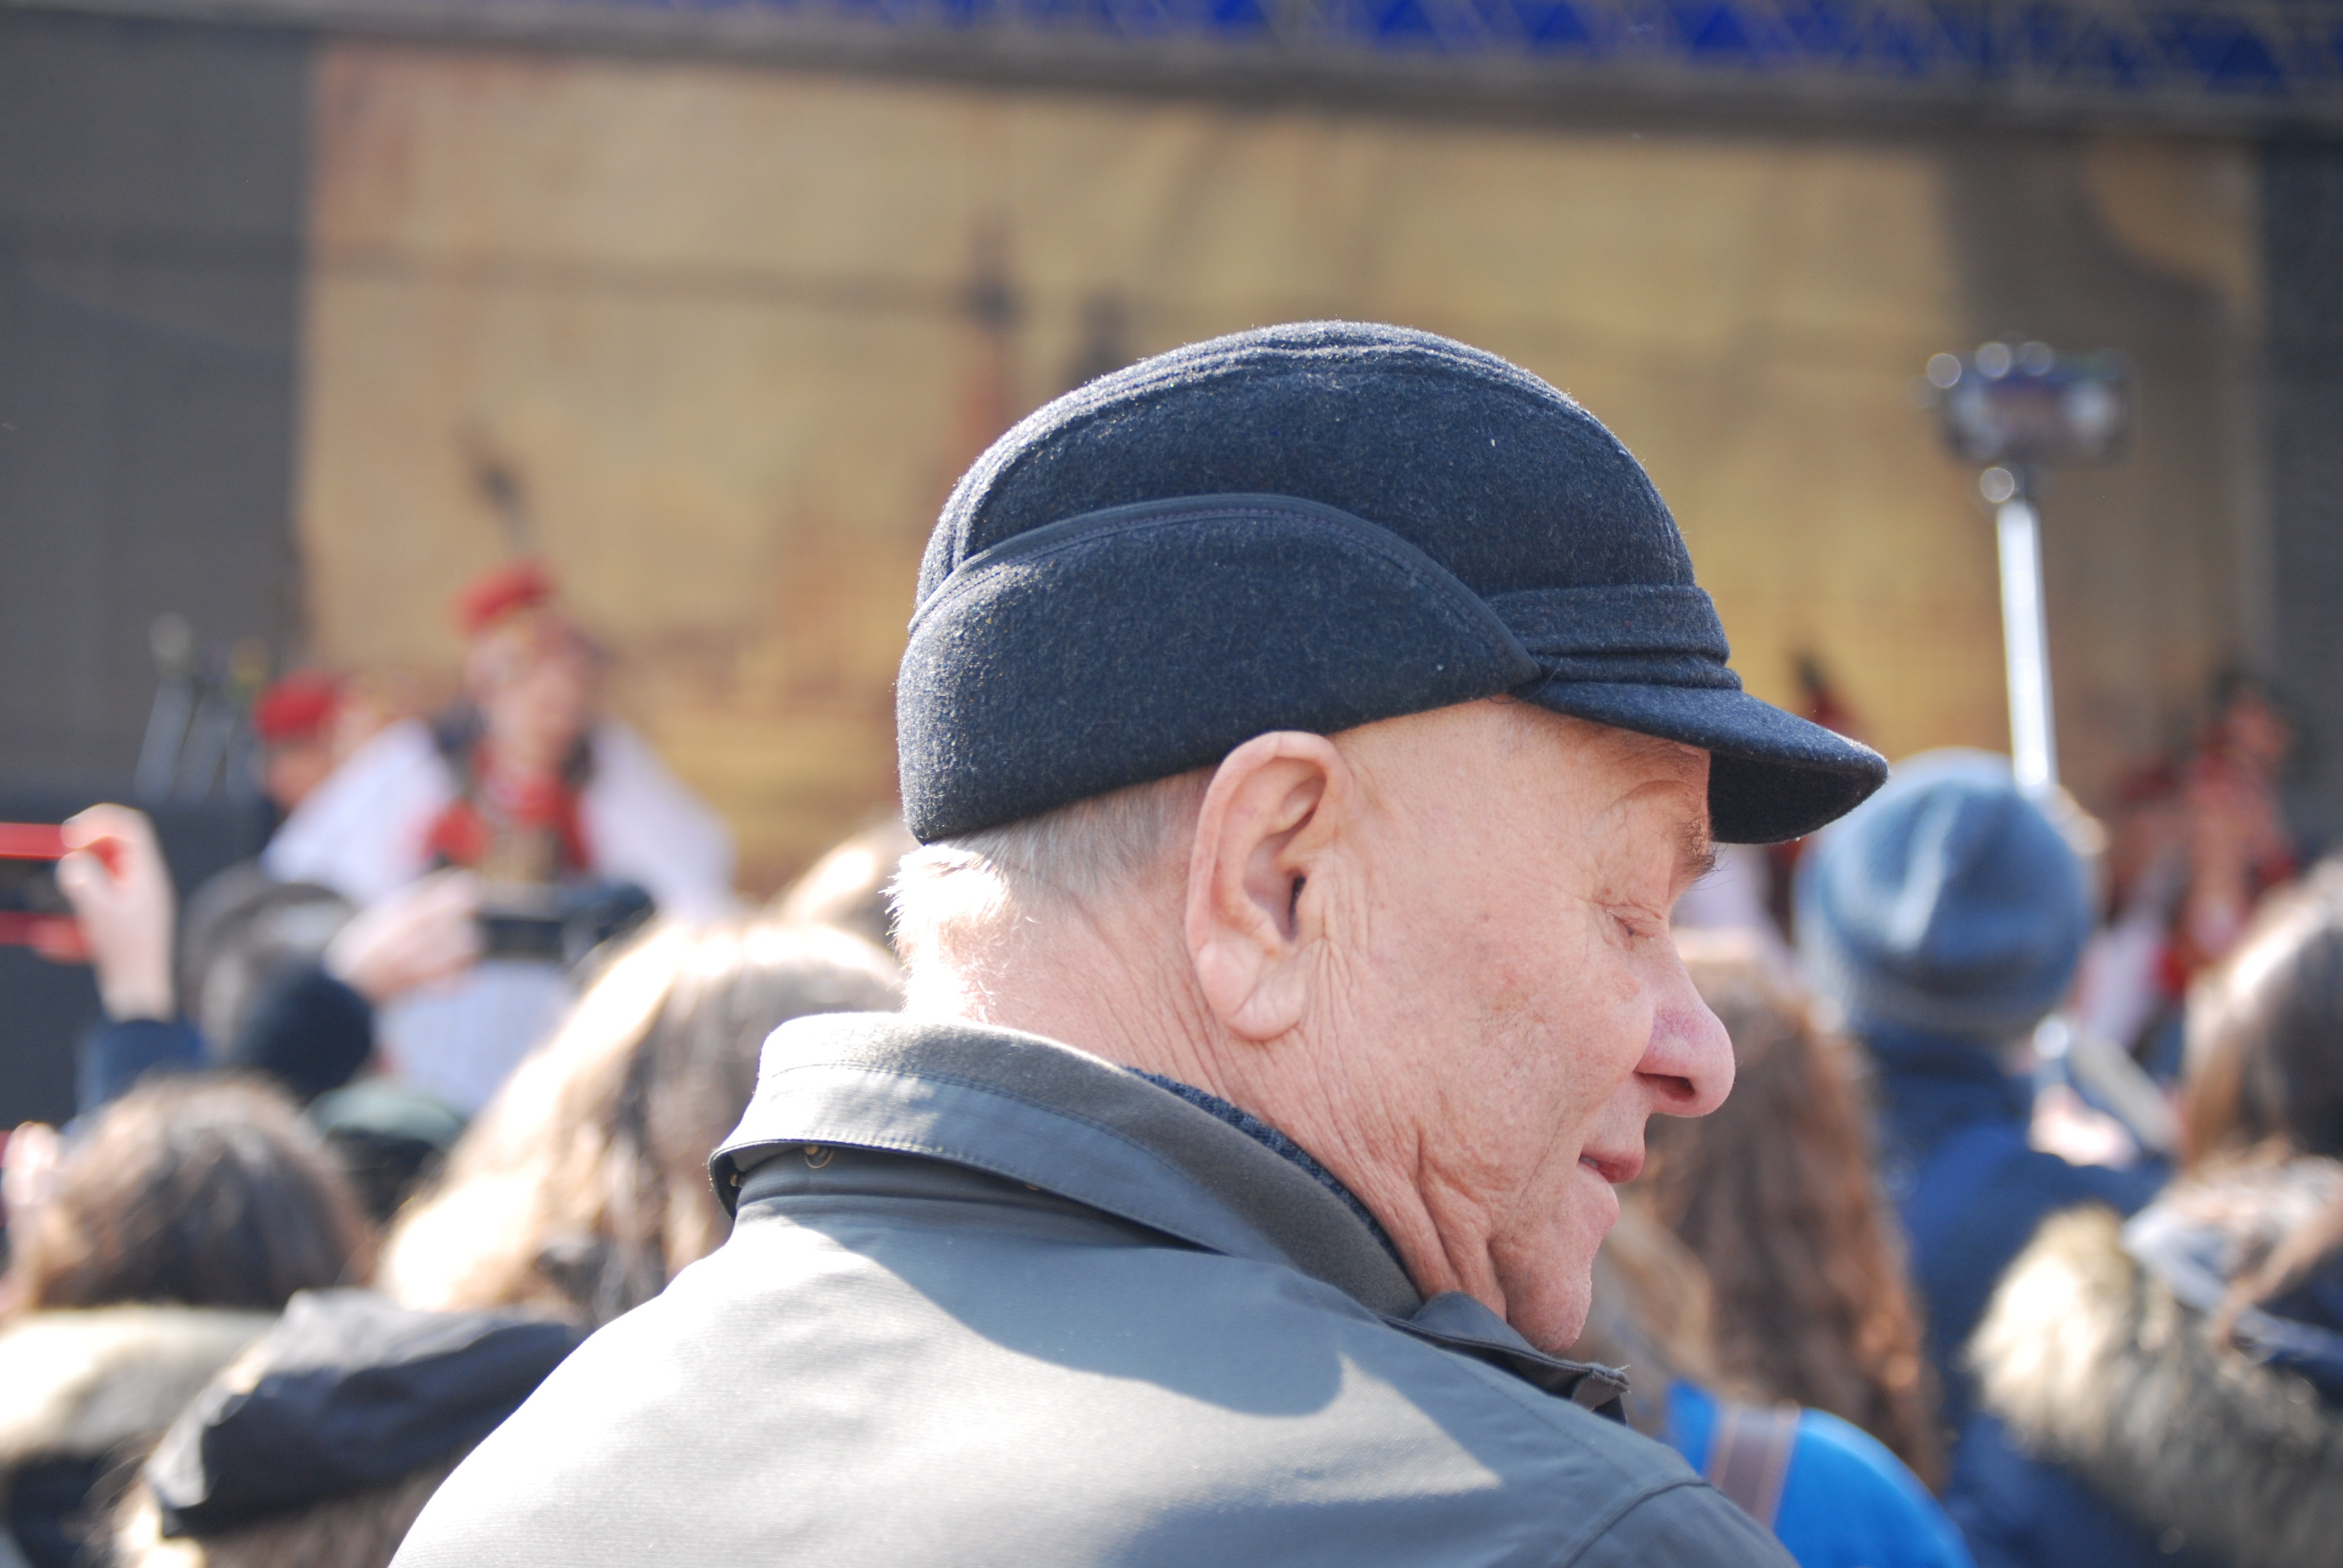
people, crowd, human, headgear, cap, uniform, tradition, facial hair, hat